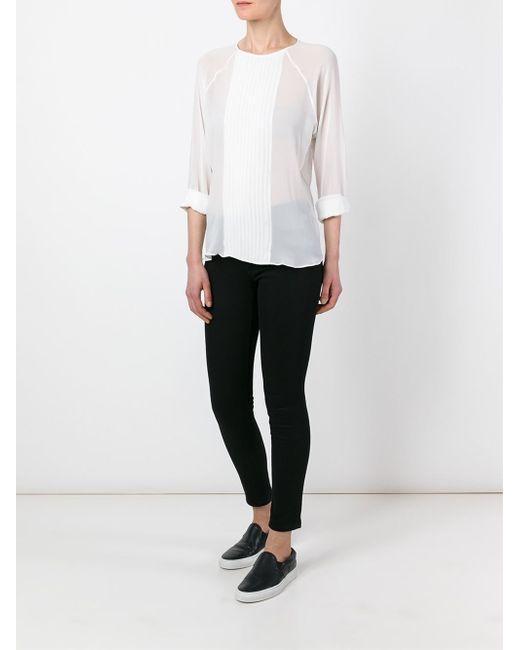
damen weißes Baumwollhemd Größe groß